Earls Court Exhibition Centre

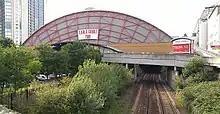
Earls Court 2 and former Green corridor

The owner of Earls Court and Olympia, Capital & Counties Properties (also known as Capco), opened discussions in 2010 with the London Borough of Hammersmith & Fulham and the Royal Borough of Kensington & Chelsea to demolish the existing landmark centre and redevelop the area with up to 8,000 residential flats, retail outlets and, possibly, a new convention centre.